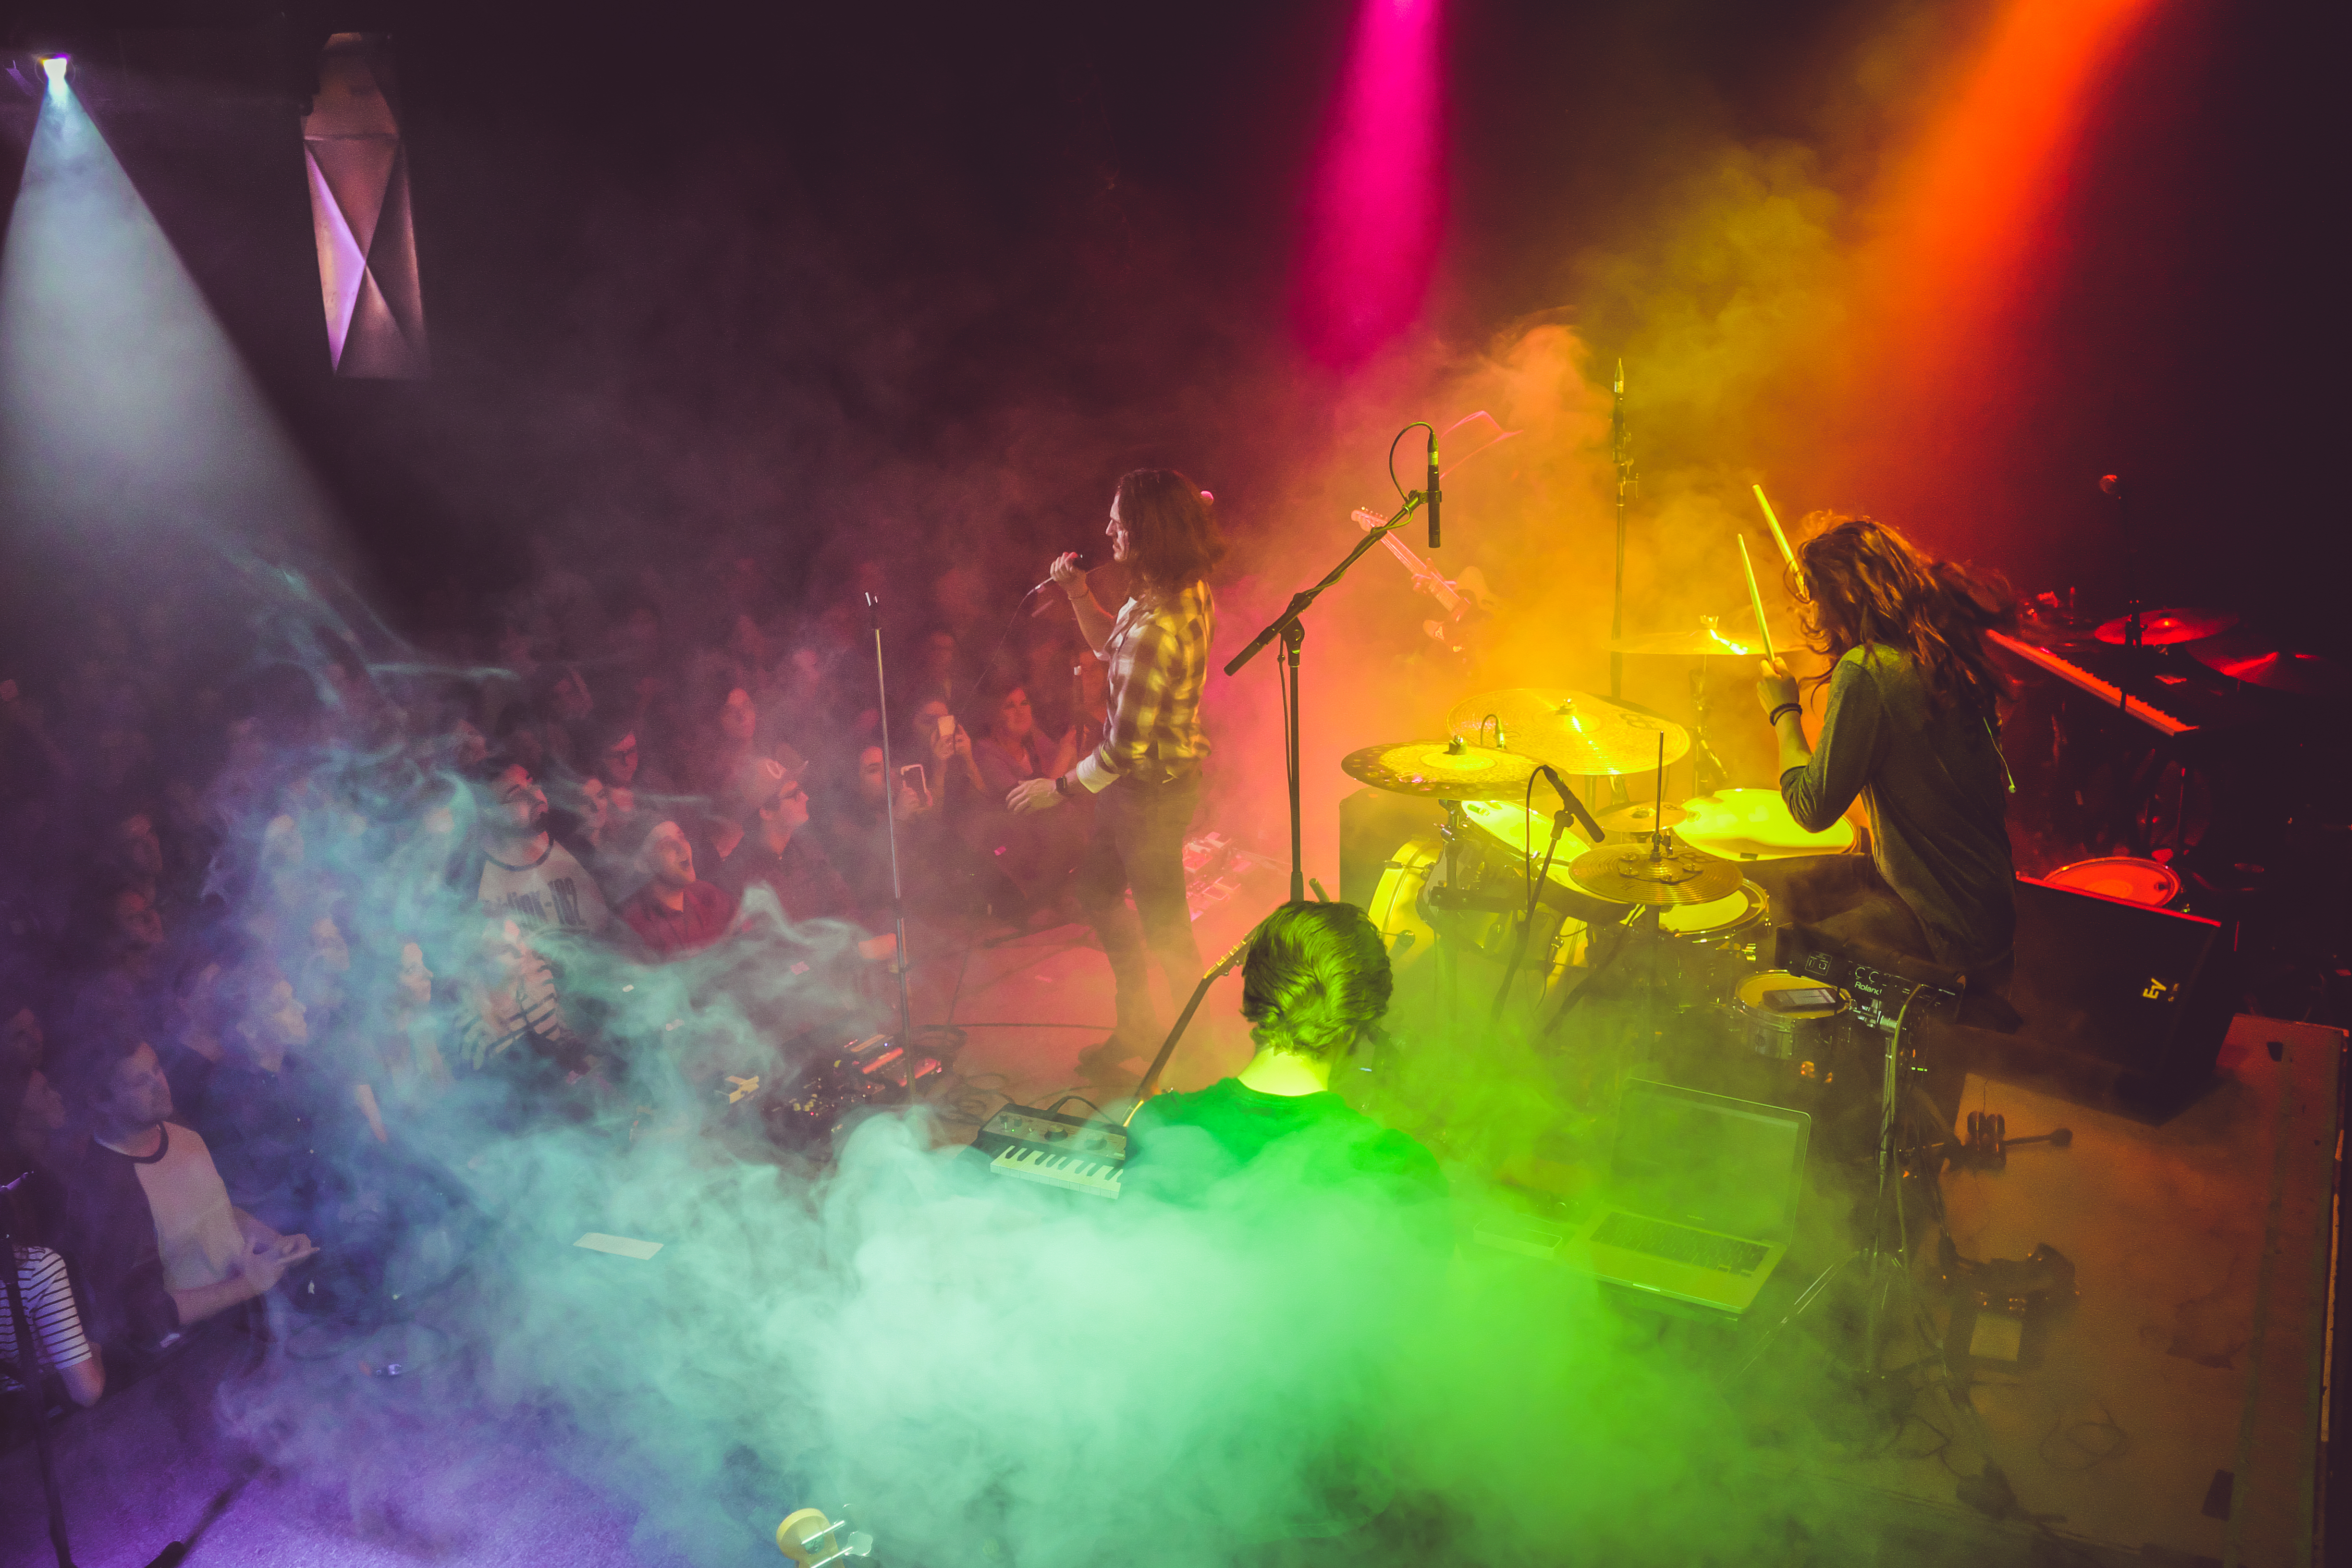
atmosphere, band, color, outer space, perform, live music, screenshot, special effects, atmosphere of earth, computer wallpaper, colorgig